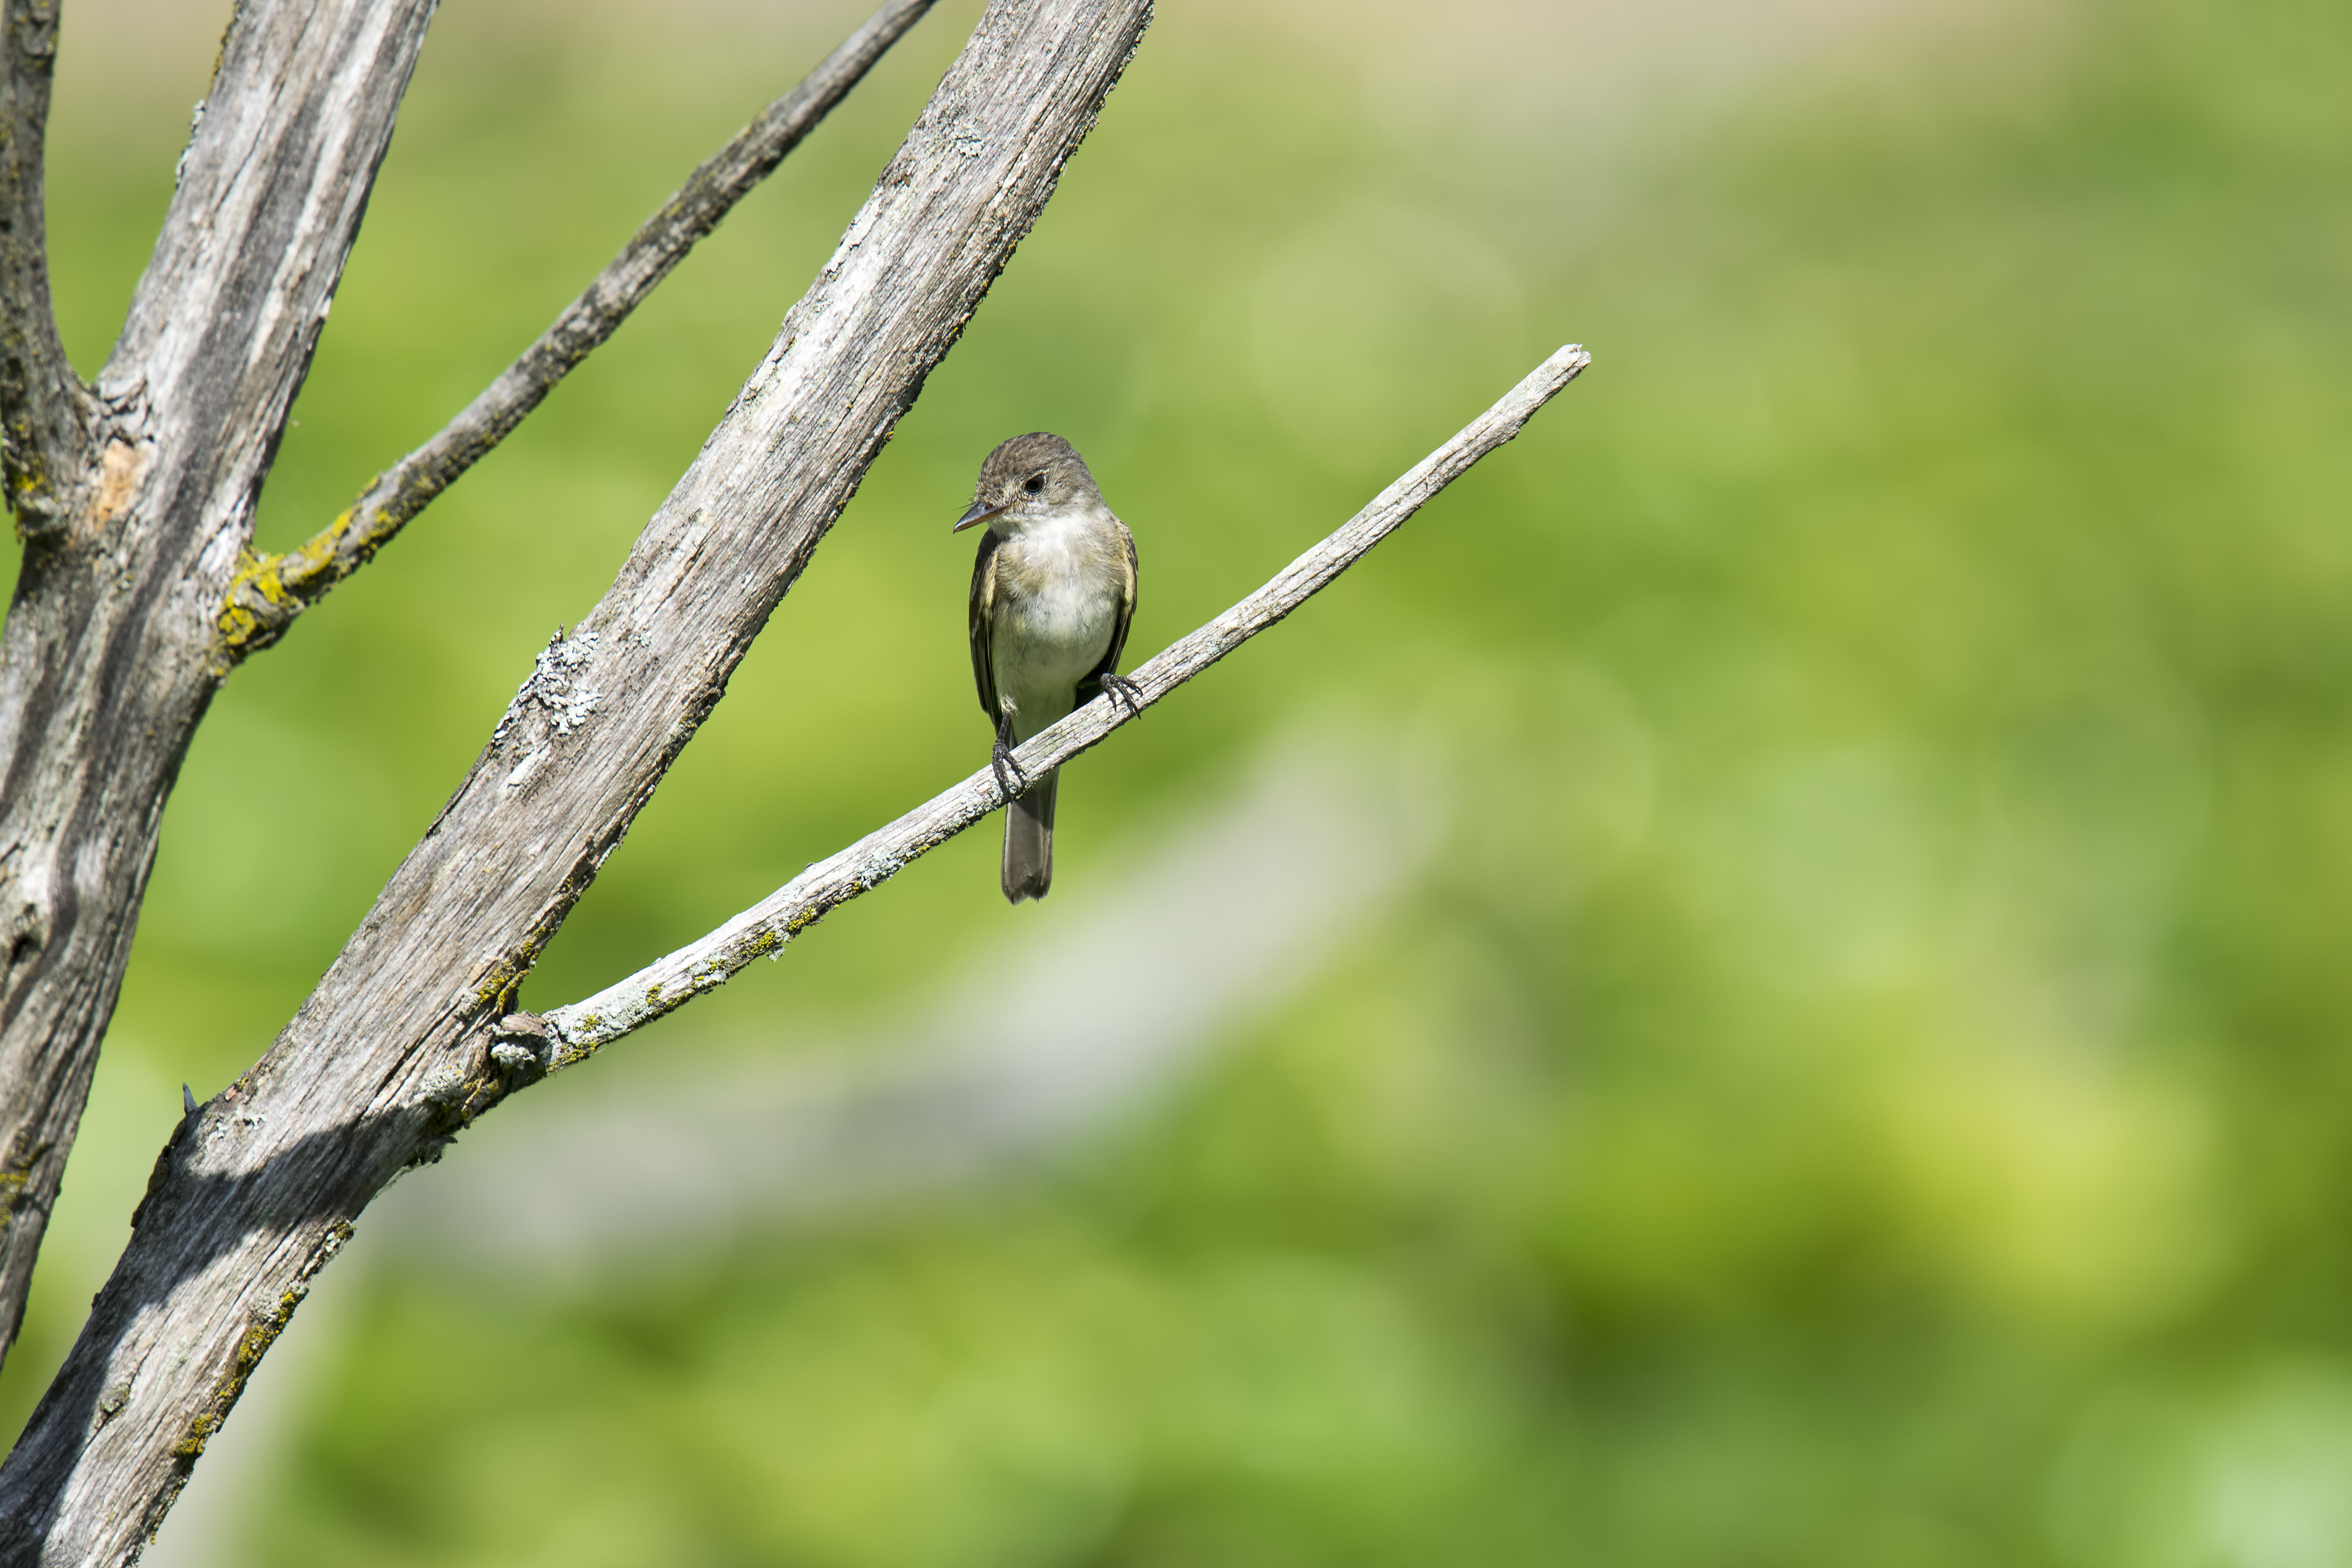
nature, grass, branch, bird, leaf, flower, wildlife, green, beak, fauna, twig, close up, canada, vertebrate, eastern, quebec, sherbrooke, oiseau, moucherolle, phbi, phoebe, macro photography, perching bird